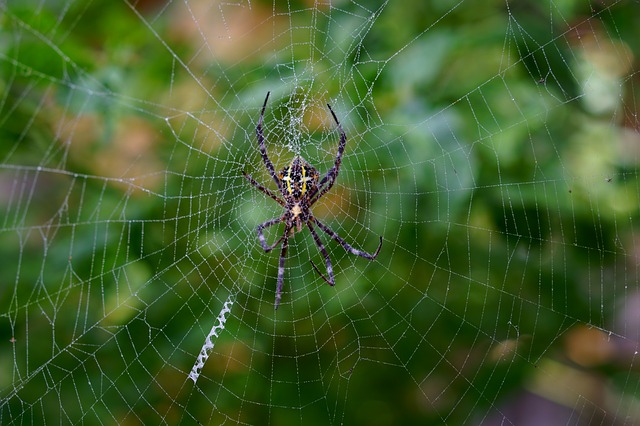
Label: spider